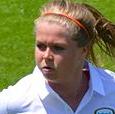
Age: 24